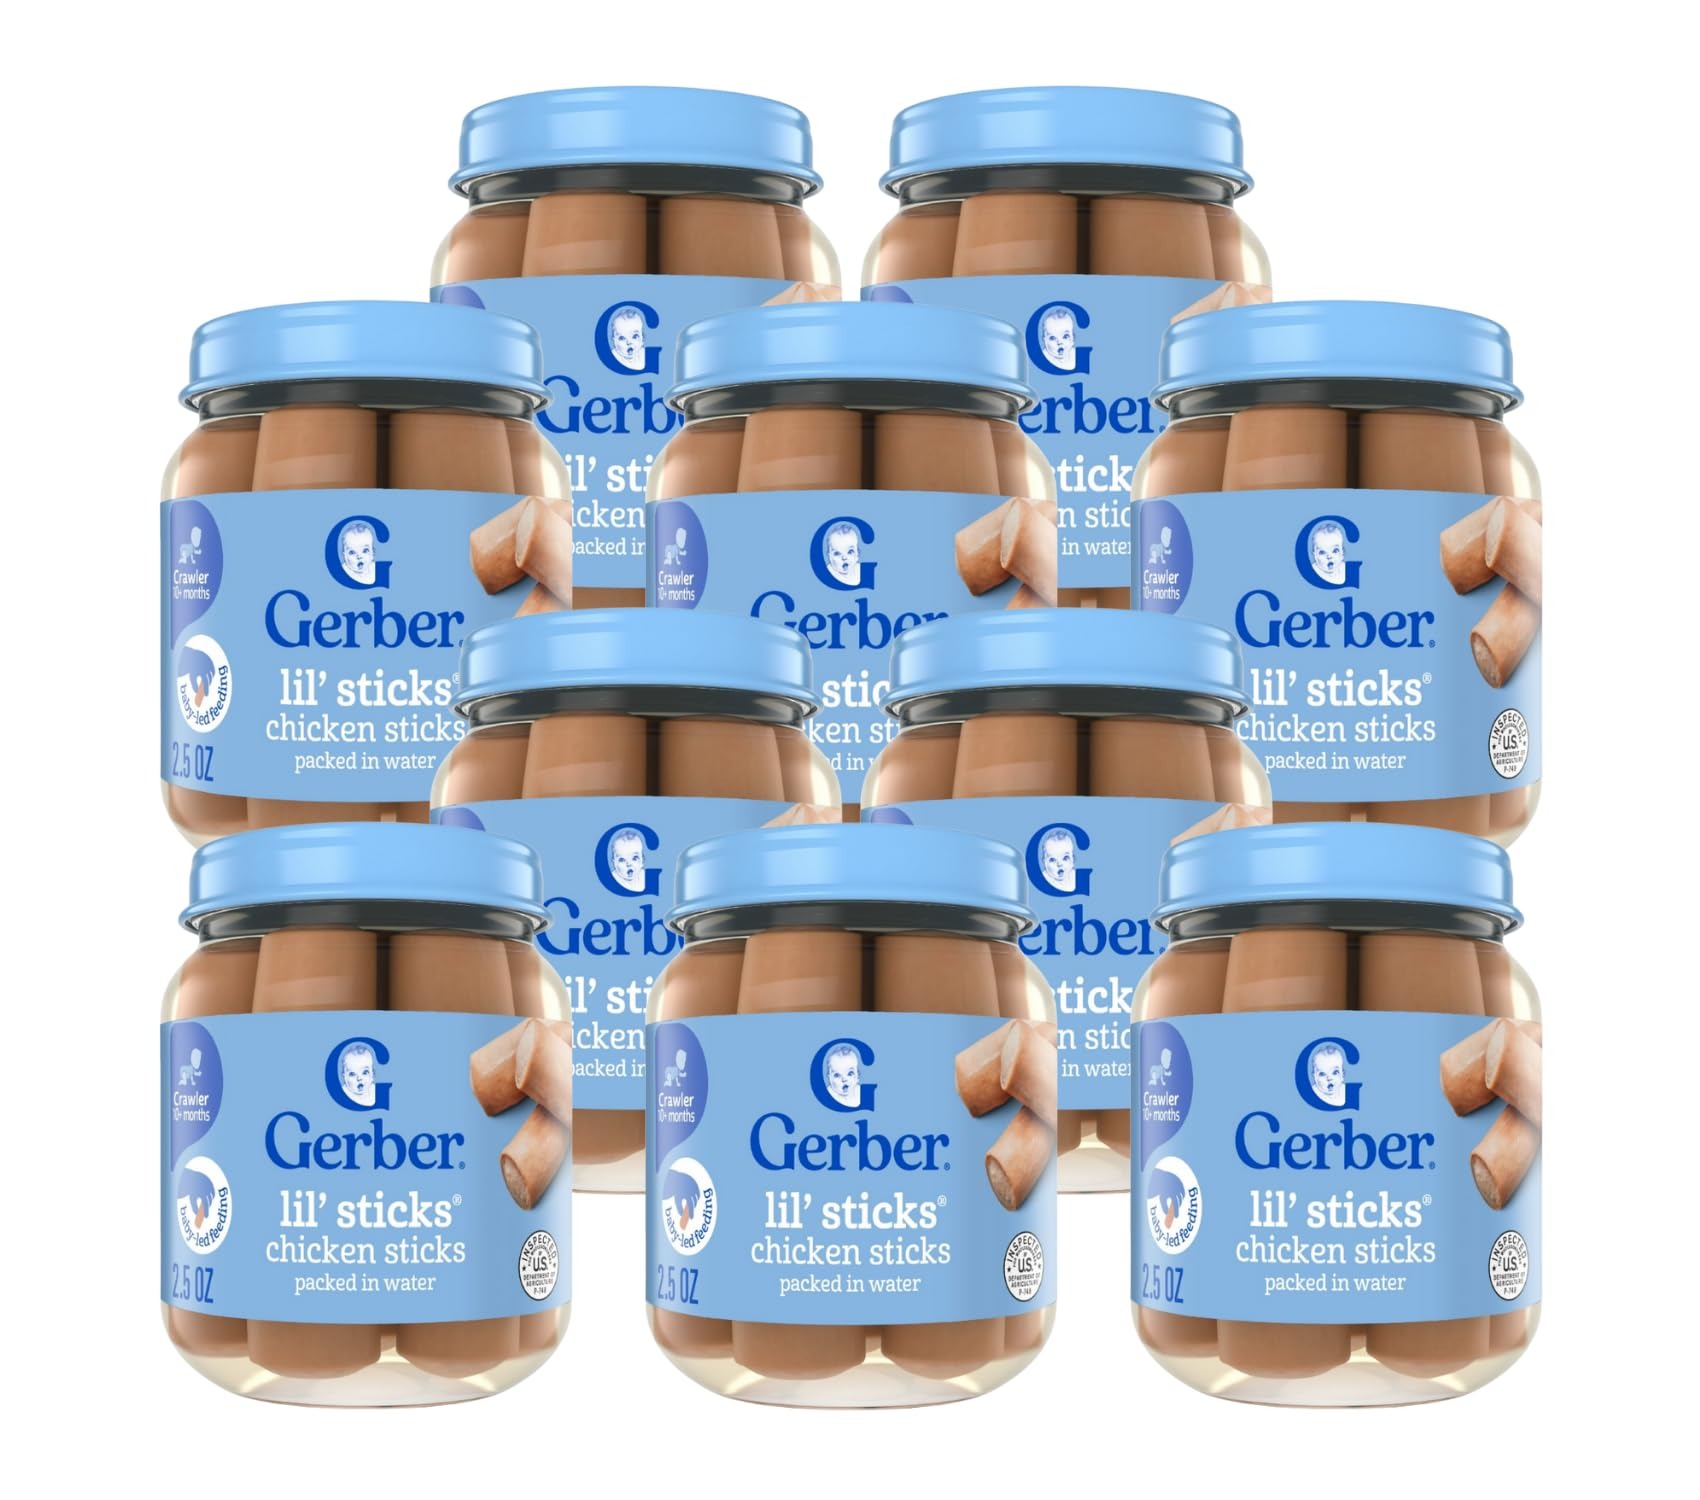
Item Name: Gerber Mealtime for Baby Lil’ Sticks Variety Pack, 10 CT Chicken Sticks & 10 CT Turkey Sticks, 2.5 Ounce Glass Jars (20 CT)
Bullet Point 1: Gerber Mealtime for Baby Lil’ Sticks Variety Pack: 10 CT Chicken Sticks & 10 CT Turkey Sticks
Bullet Point 2: These Gerber Lil’ Sticks are made for Crawlers 10+ months
Bullet Point 3: Each servings contains 9g of protein; Excellent source of protein & zinc
Bullet Point 4: Made with no preservatives, nitrates, or artificial flavors
Bullet Point 5: Gerber Lil’ Sticks are just right for toddlers learning to self-feed
Product Description: Gerber Mealtime for Baby Lil’ Sticks Variety Pack, 10 CT Chicken Sticks & 10 CT Turkey Sticks, 2.5-Ounce Glass Jars: These Gerber Lil’ Sticks are packed in water and contain no Nitrates. Excellent source of both protein and zinc, the goodness of Gerber Lil' Sticks Turkey & Chicken Sticks are just right for toddlers learning to self-feed. Made for “Crawlers” 10+ months. How to Use: Refrigerate after opening. Use within 2 days after opening. This product should only be fed to seated, supervised children who are accustomed to chewing solid foods.
Value: 50.0
Unit: Ounce

Price: 2.39